Florence Schelling

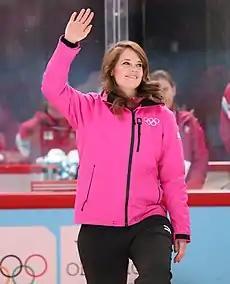

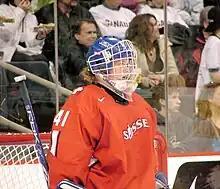
Florence Schelling in the goal of the Swiss national team

Florence Isabelle Schelling (born 9 March 1989) is a Swiss former professional ice hockey goaltender. She briefly served as general manager of SC Bern from 2020 to 2021. She was the first woman to be named GM of a professional men's team in the world.